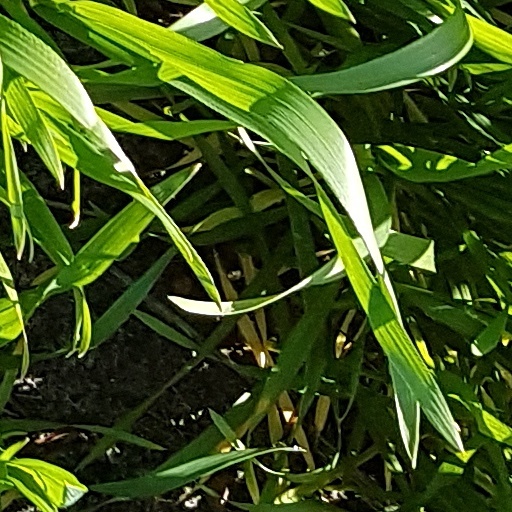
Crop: wheat